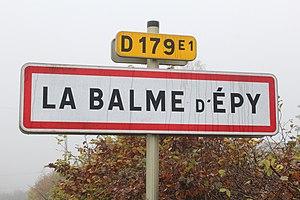
Panneau d'entrée dans La Balme-d'Épy, Val-d'Épy.
La Balme-d'Épy est une ancienne commune française située dans le département du Jura, en région Bourgogne-Franche-Comté.